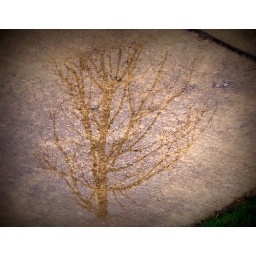
The tree is actually a reflection of a tree in a puddle on the sidewalk